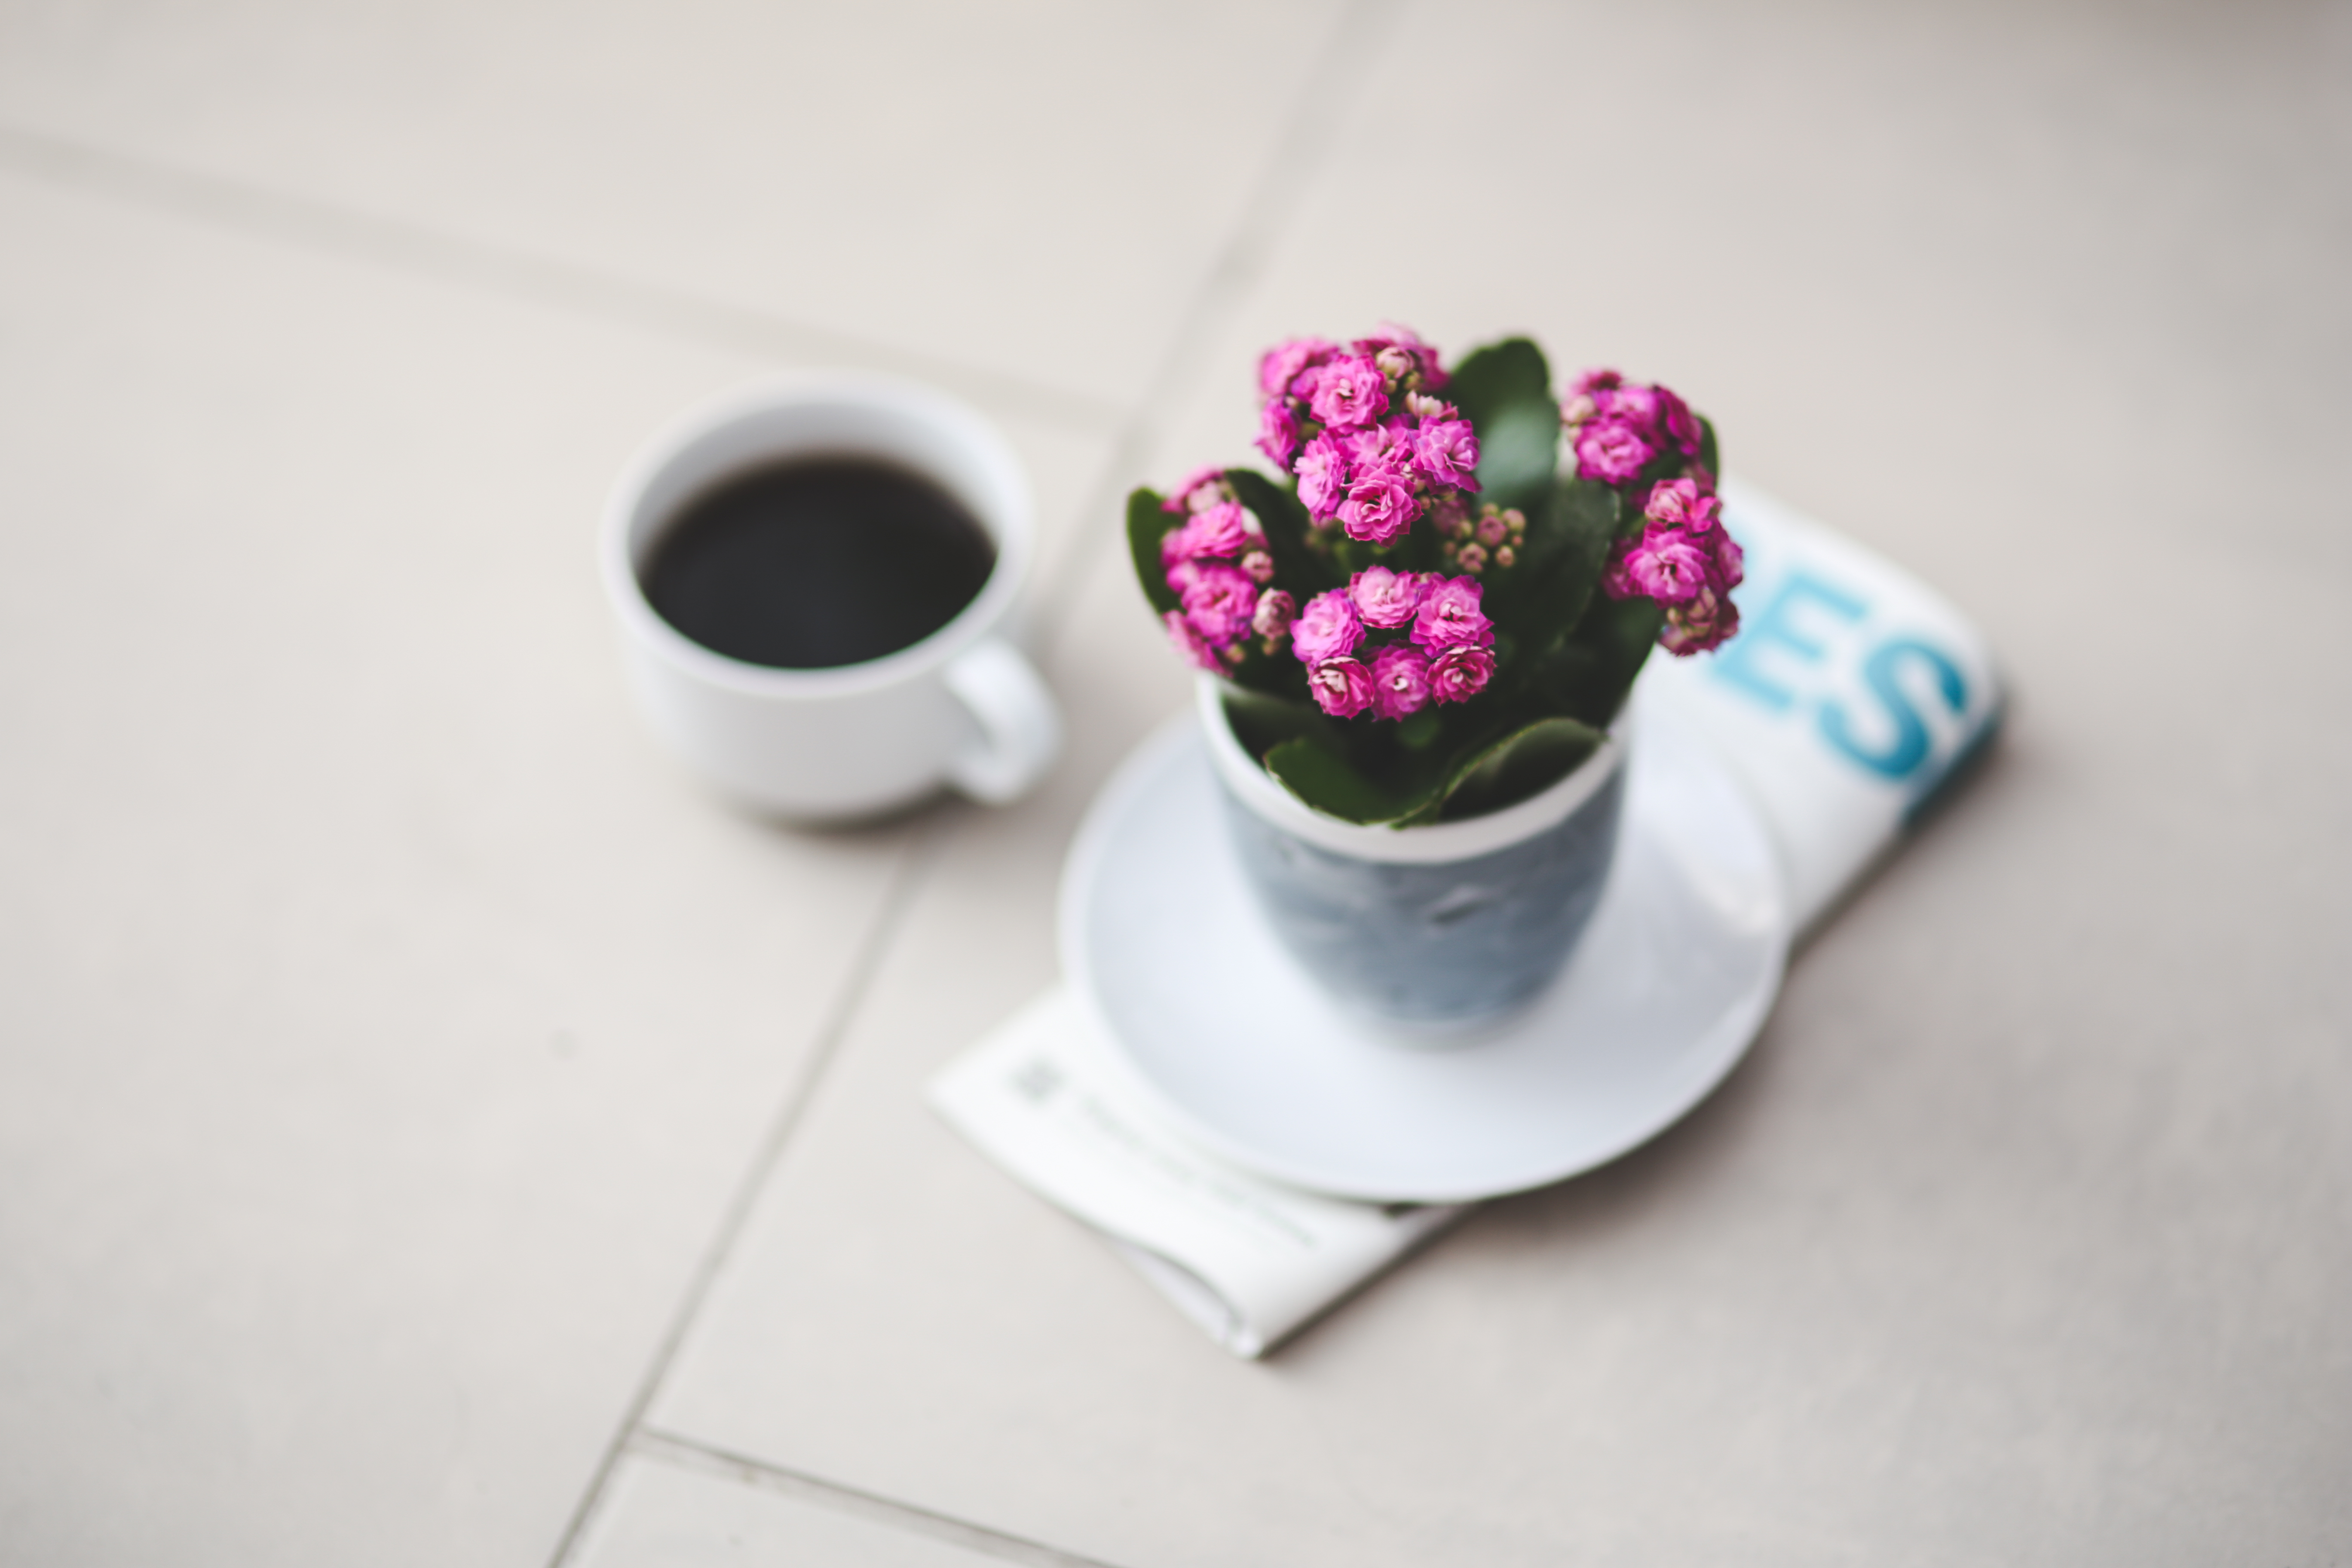
hand, coffee, white, flower, petal, cup, food, color, pink, coffee cup, flowers, design, kalanchoe, decorative plant